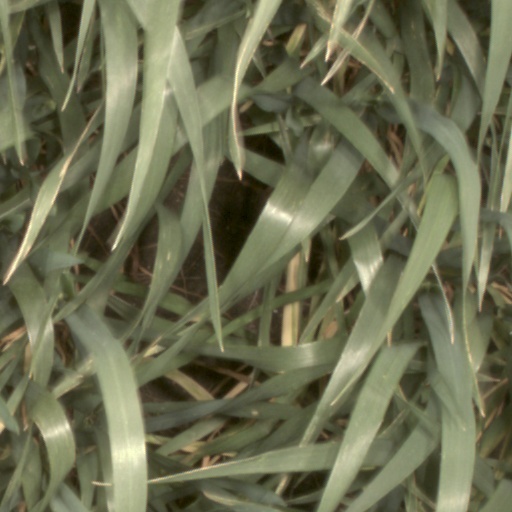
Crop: wheat